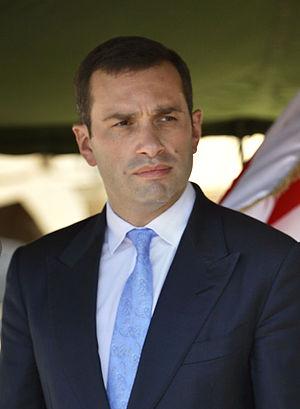
Irakli Alassania, né le 21 décembre 1973, est un homme politique et diplomate géorgien, ministre de la Défense du 25 octobre 2012 jusqu'au 4 novembre 2014.
Notre Géorgie – Démocrates libres est un parti politique géorgien fondé en 2009.